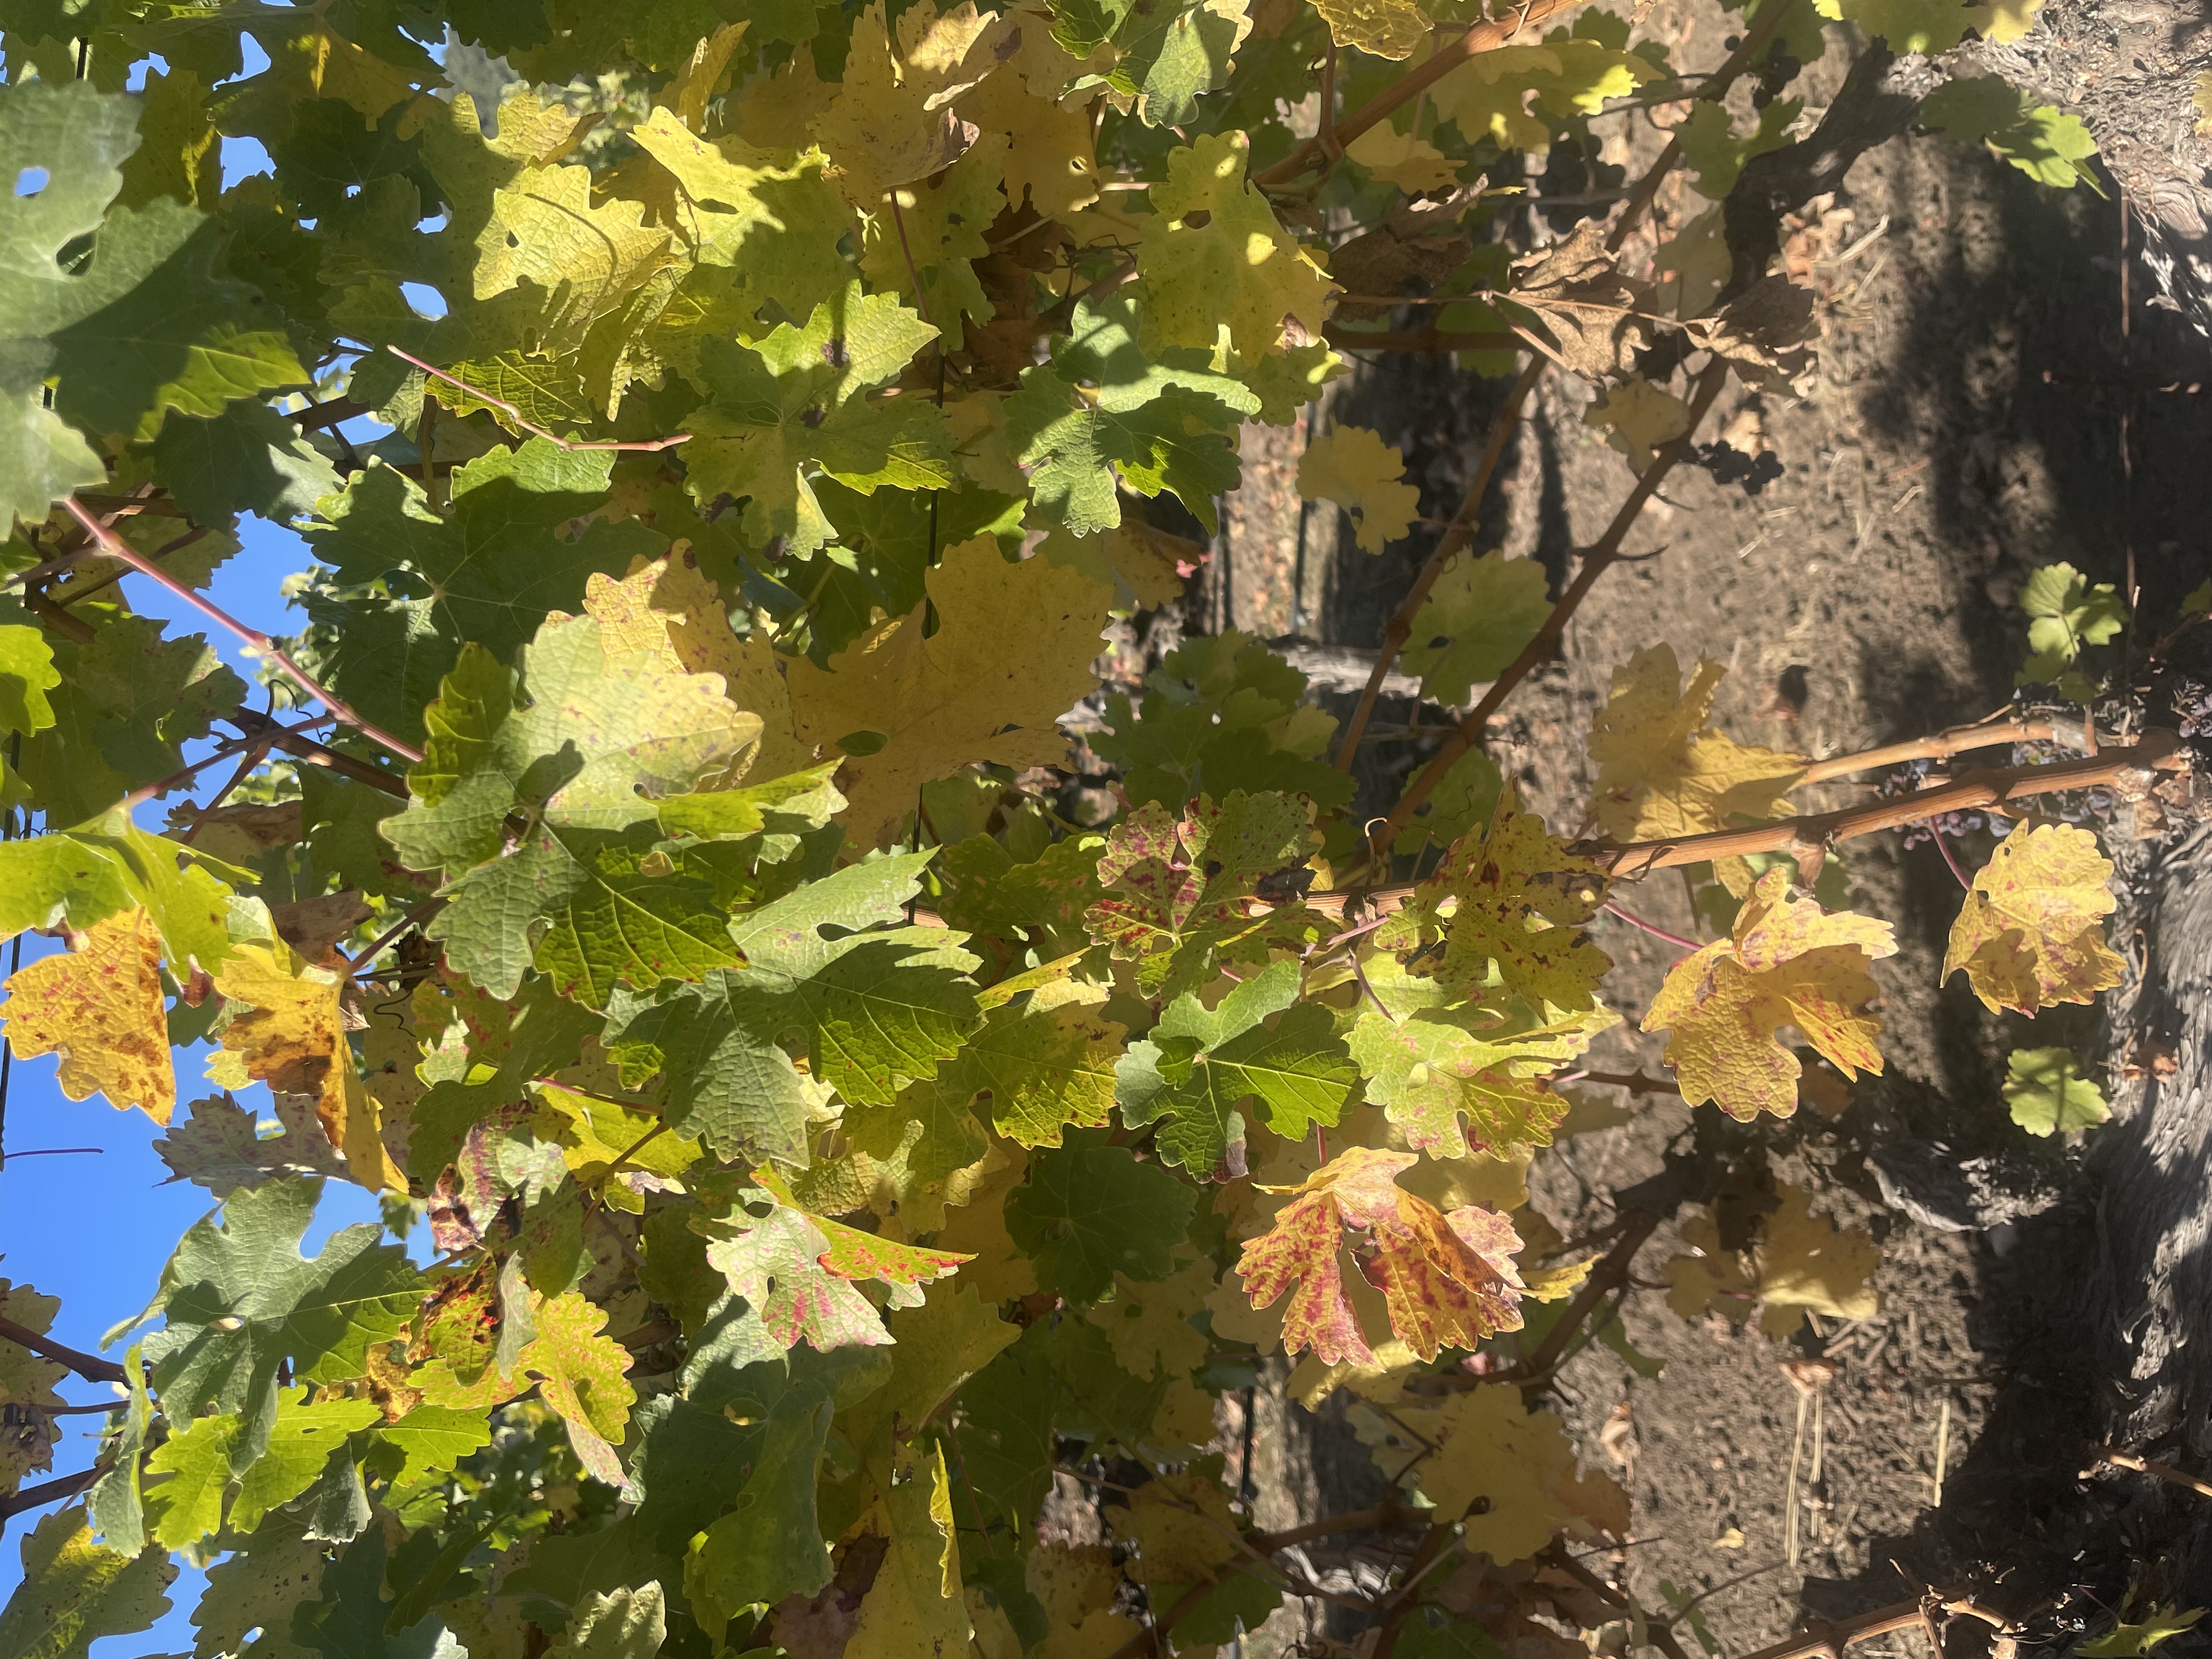
Label: Other Red